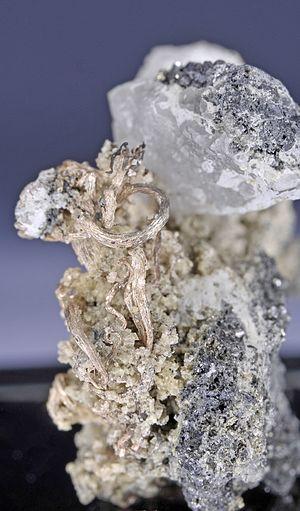
argent natif
L'argent natif est une espèce minérale naturelle, corps simple métallique, dense et rare de formule chimique Ag, correspondant à l'élément chimique argent noté Ag. L'argent appartient à la classe minéralogique des éléments natifs.